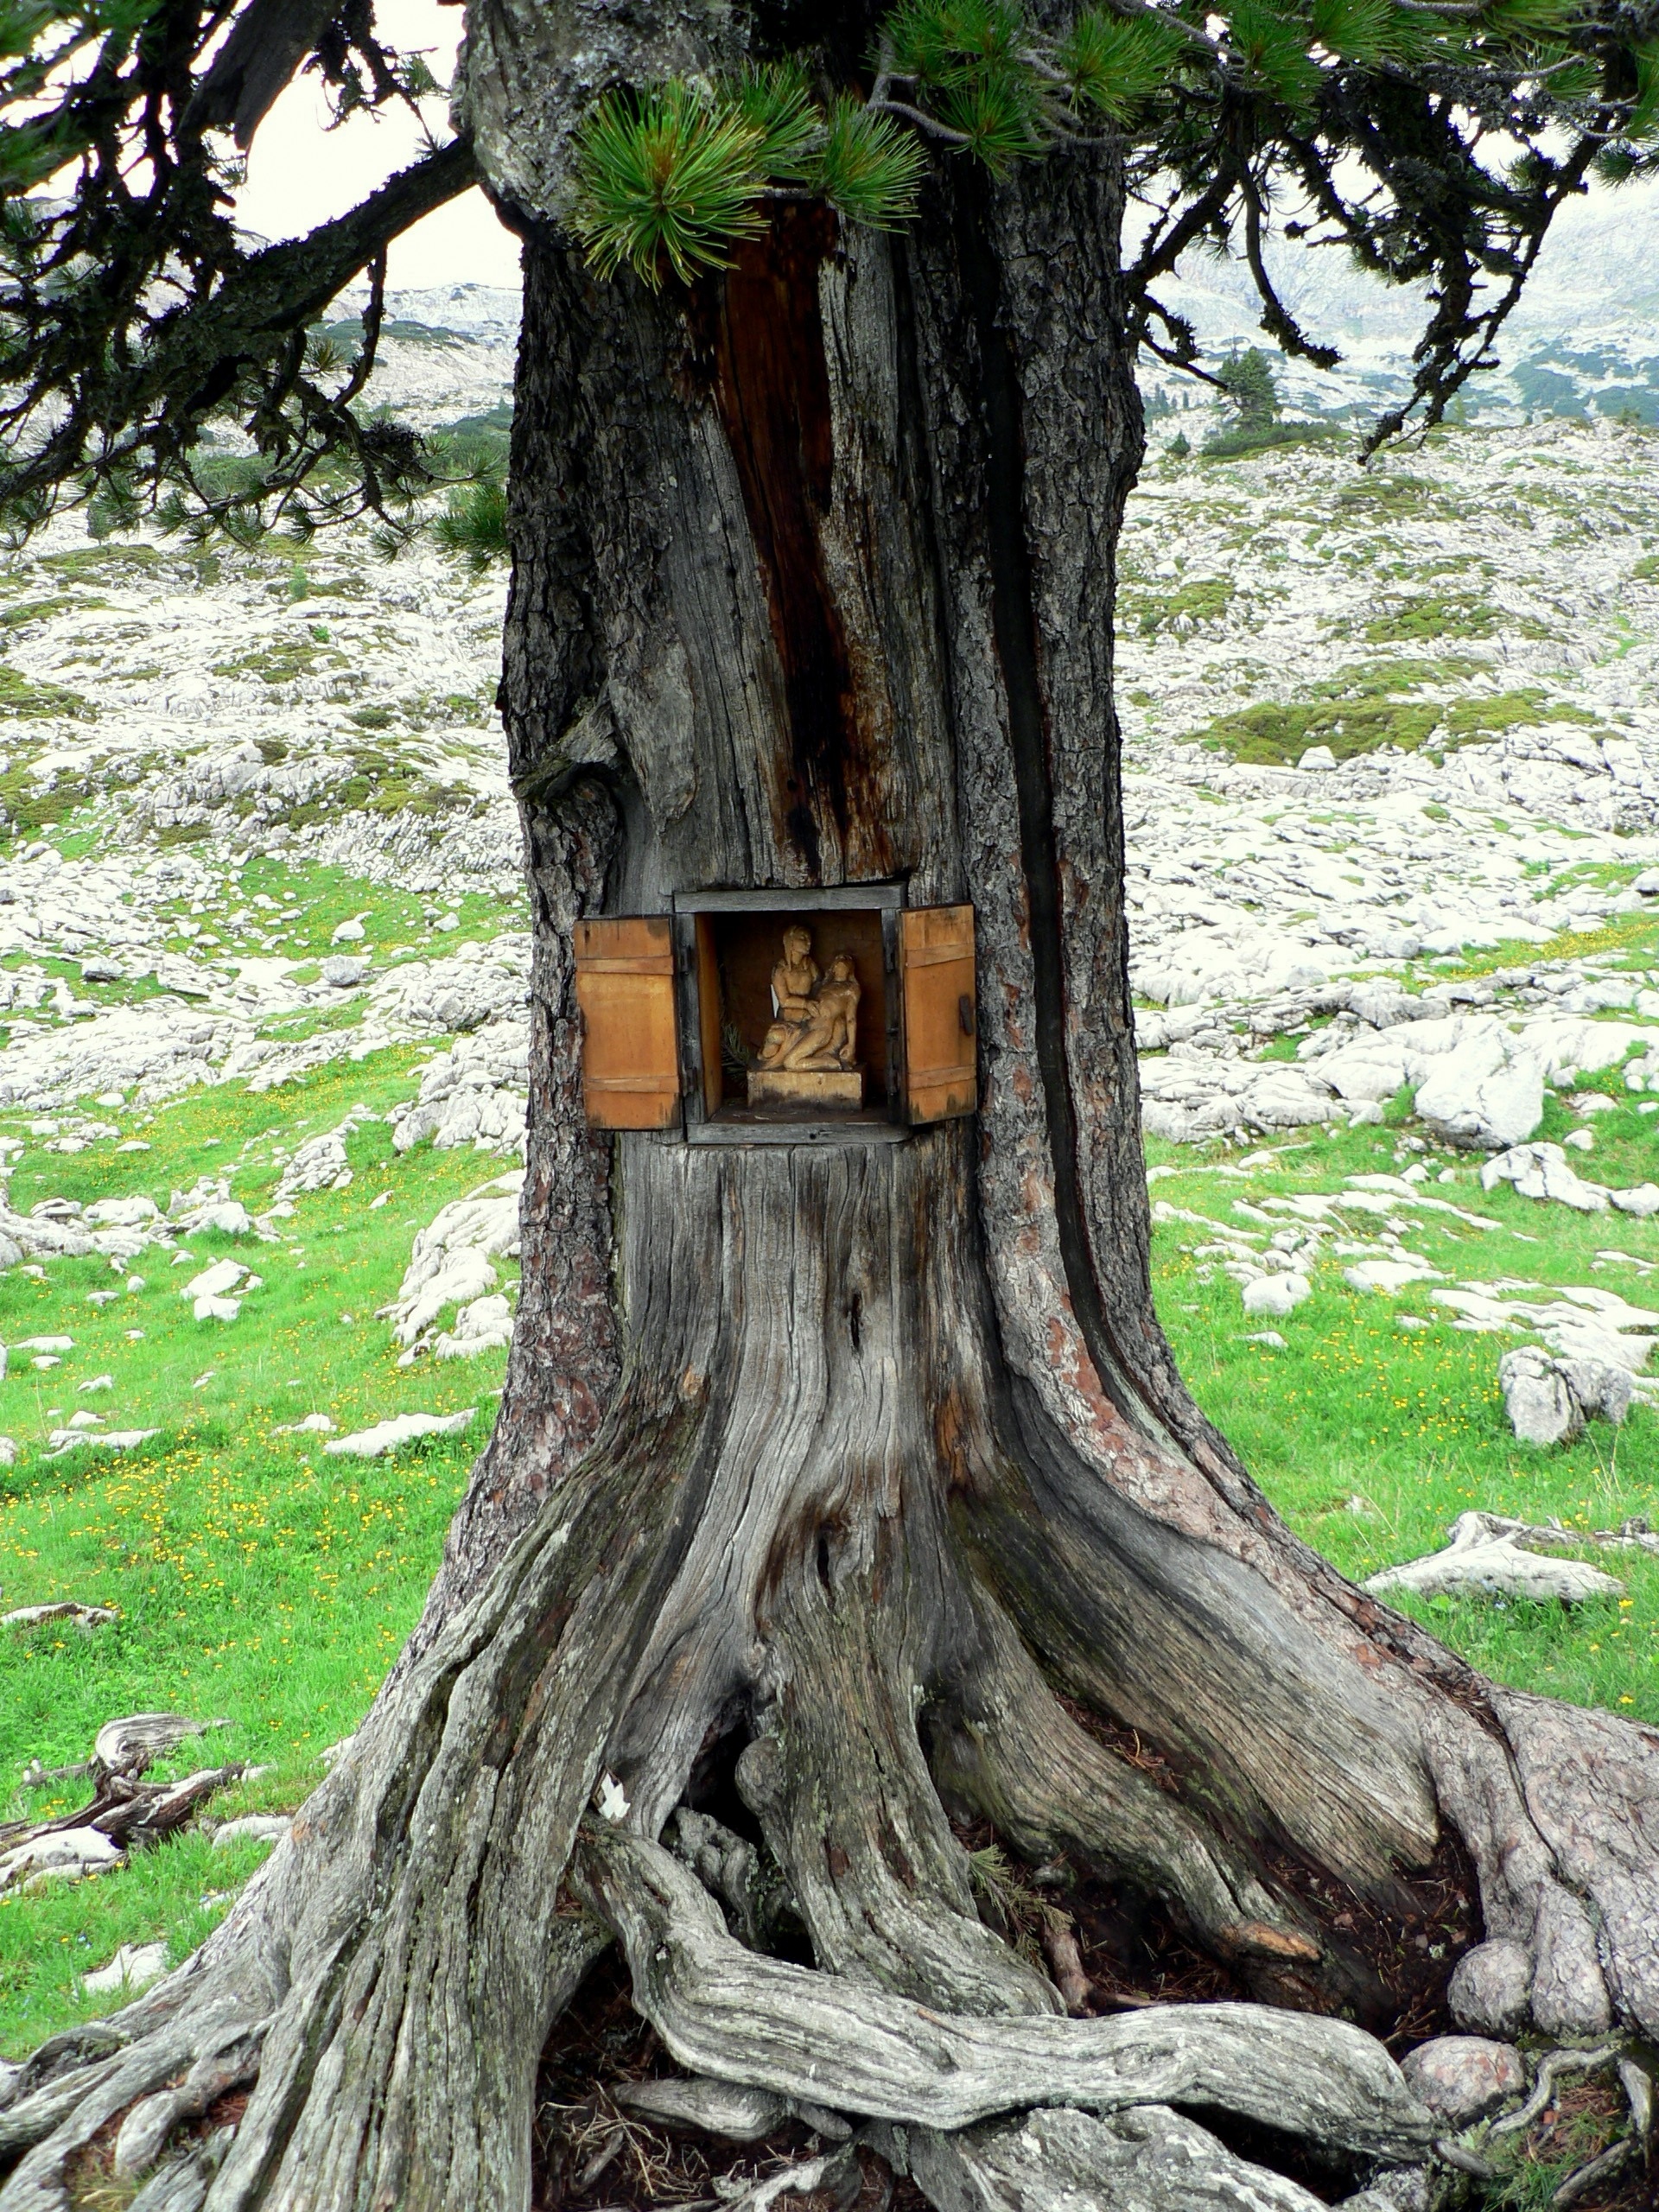
tree, nature, forest, branch, plant, wood, leaf, flower, trunk, green, autumn, botany, garden, flora, root, austria, altar, deciduous, jesus, woodland, tree stump, flowering plant, steinernes meer, plant stem, woody plant, land plant